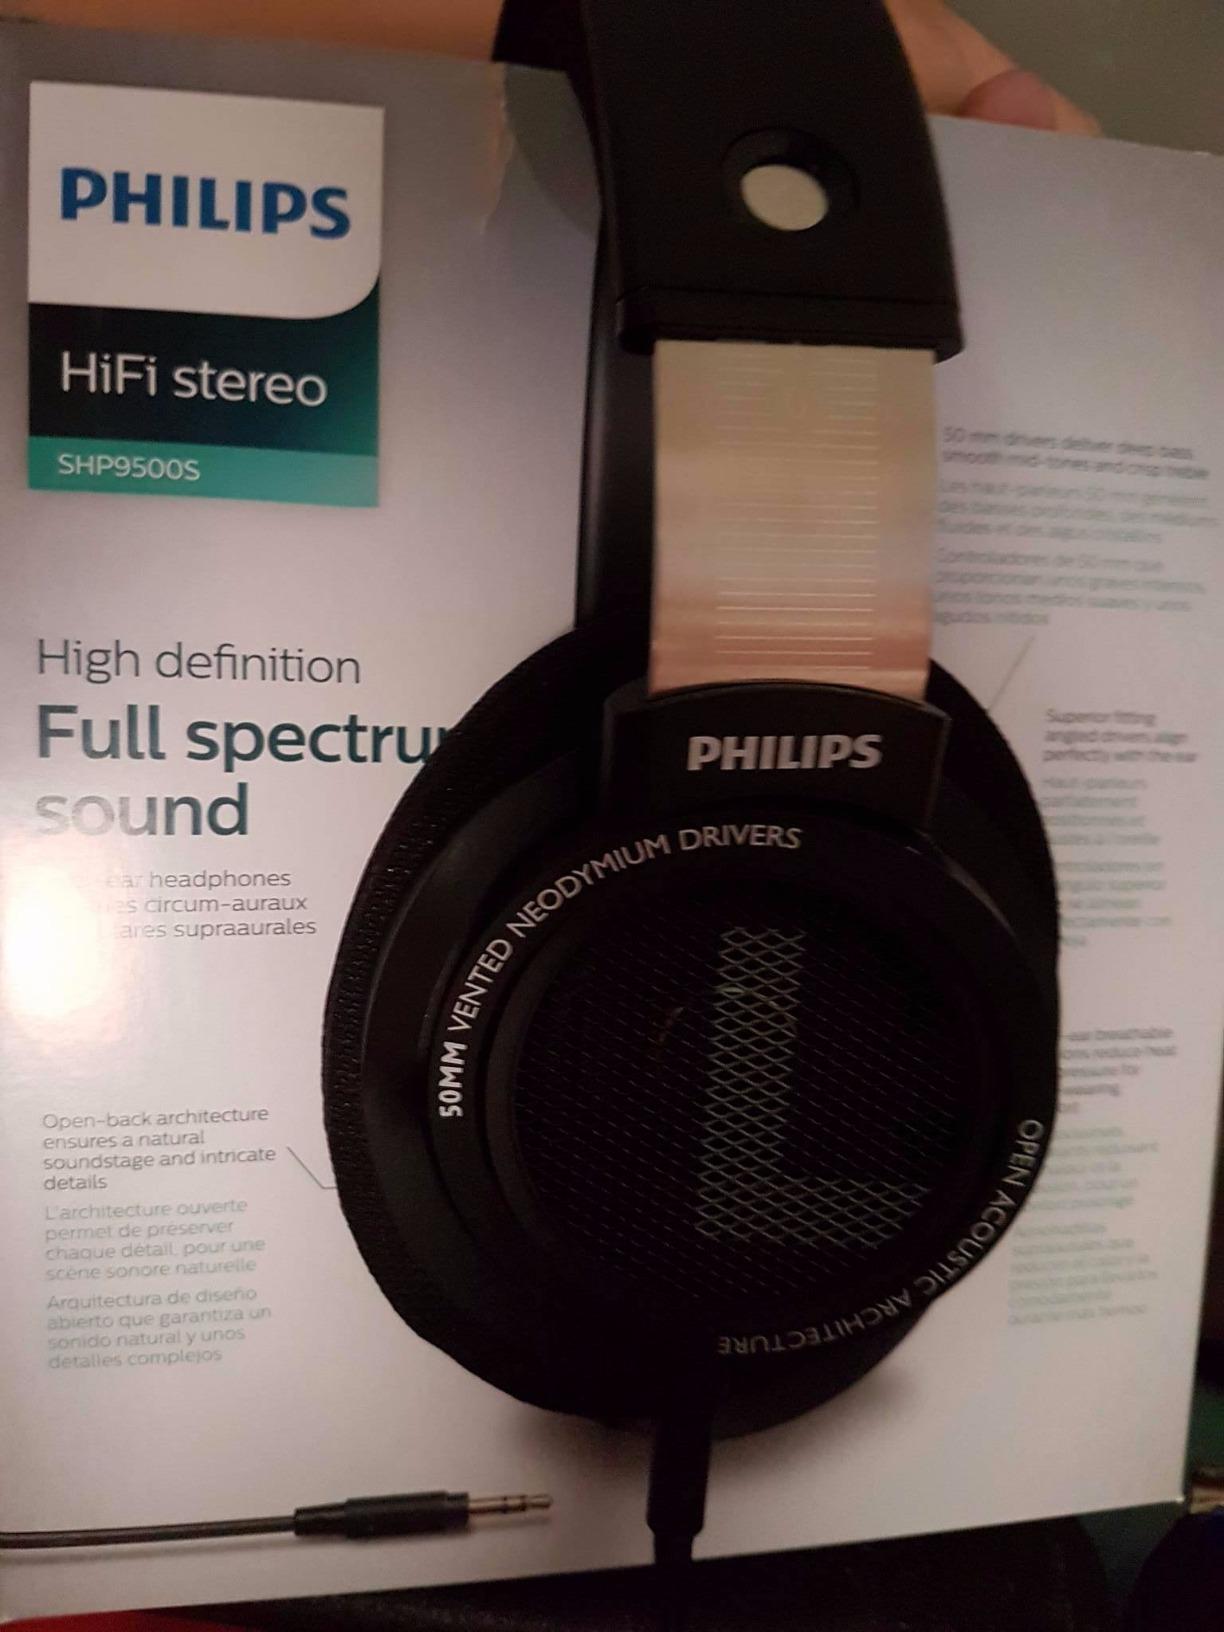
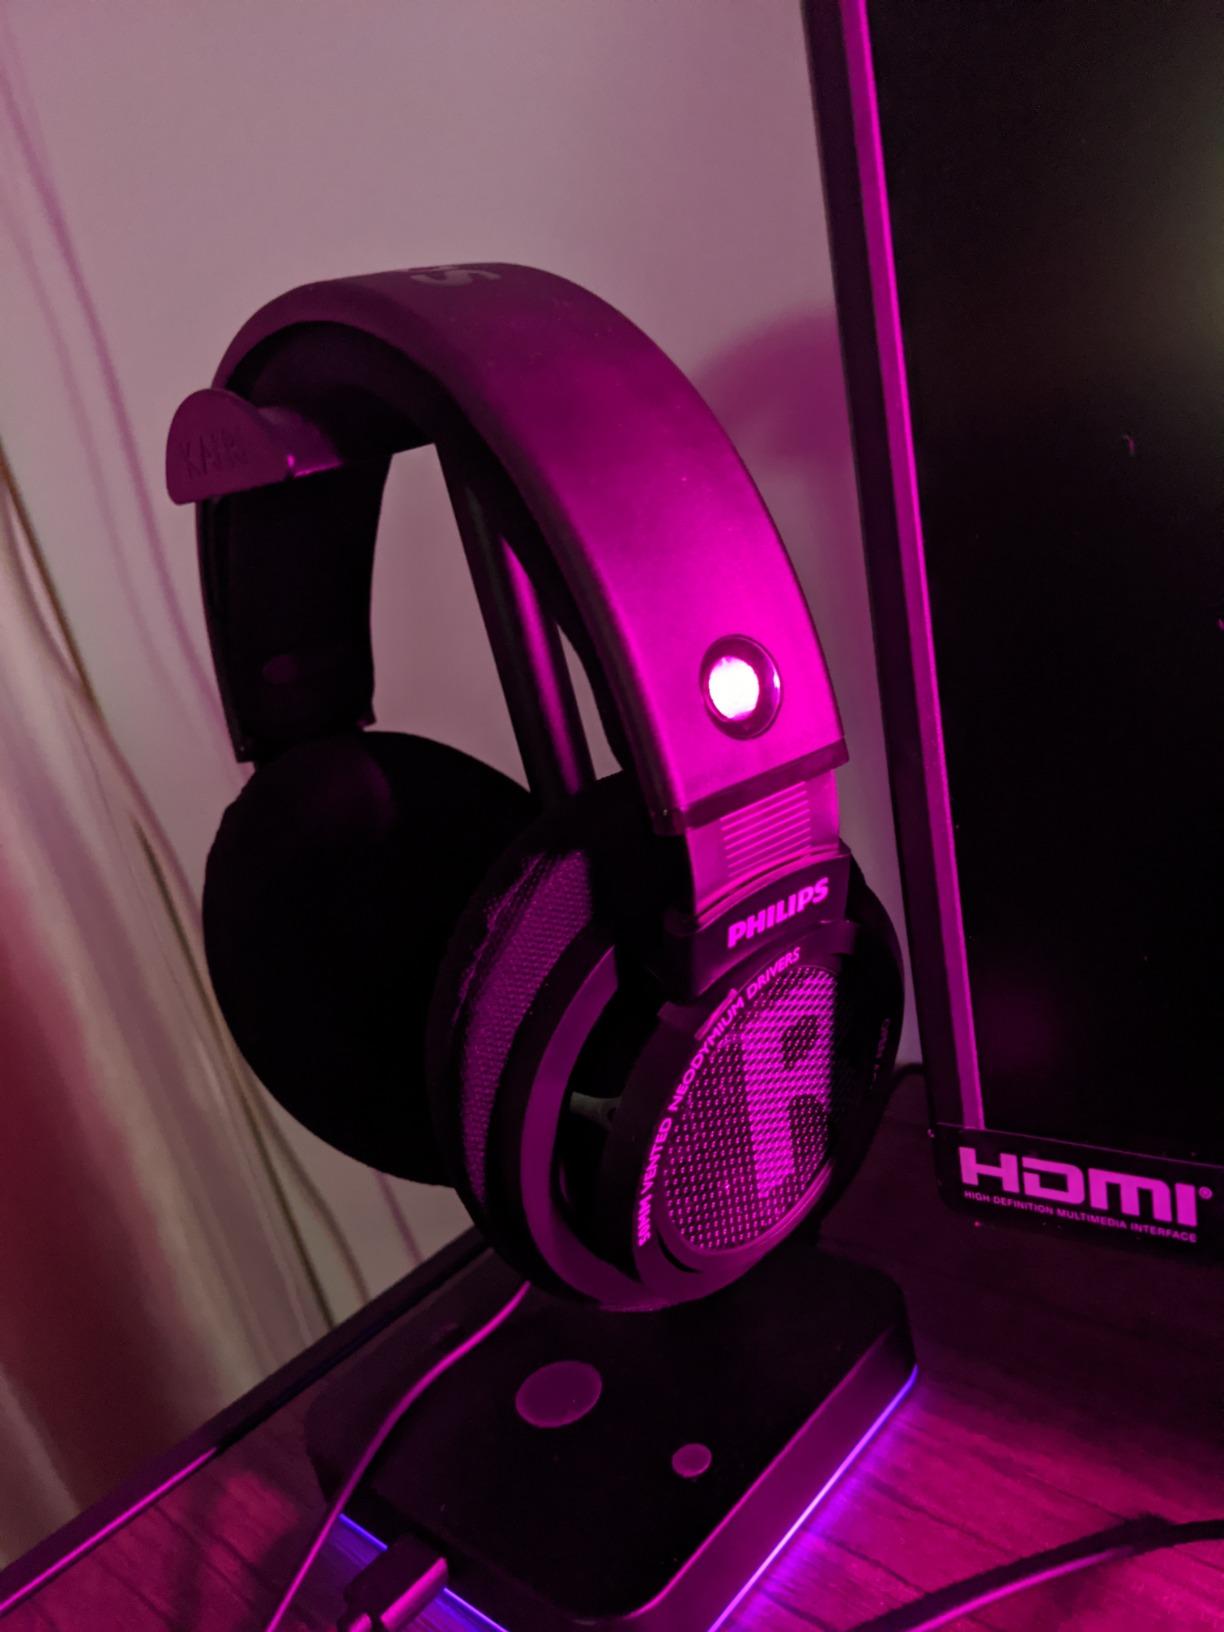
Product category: headphones
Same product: yes